Urk

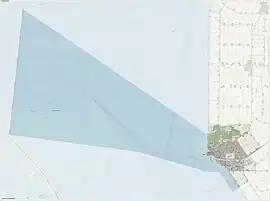
"Dutch topographic map of the municipality of Urk, June 2015"

Urk is a municipality and a town in the Flevoland province in the central Netherlands.